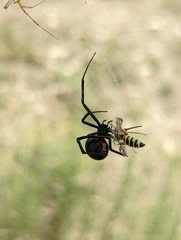
Species: Lactrodectus_hesperus